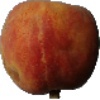
Label: Peach 1